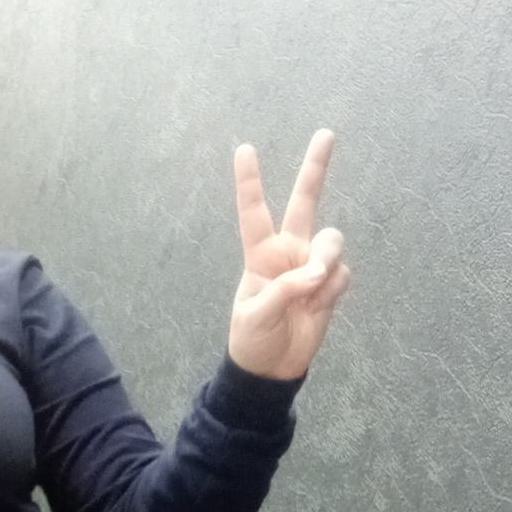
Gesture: peace